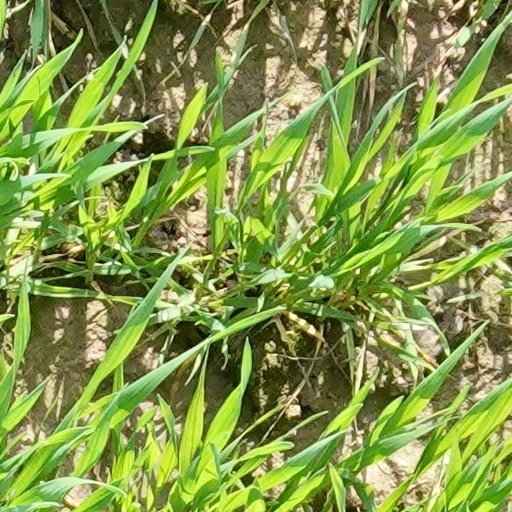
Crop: wheat